Electron shell

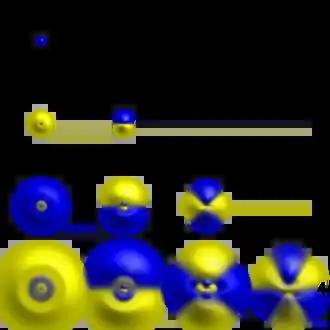
3D views of some hydrogen-like atomic orbitals showing probability density and phase (g orbitals and higher are not shown).

Each shell is composed of one or more subshells, which are themselves composed of atomic orbitals. For example, the first (K) shell has one subshell, called 1s; the second (L) shell has two subshells, called 2s and 2p; the third shell has 3s, 3p, and 3d; the fourth shell has 4s, 4p, 4d and 4f; the fifth shell has 5s, 5p, 5d, and 5f and can theoretically hold more in the 5g subshell that is not occupied in the ground-state electron configuration of any known element. The various possible subshells are shown in the following table: